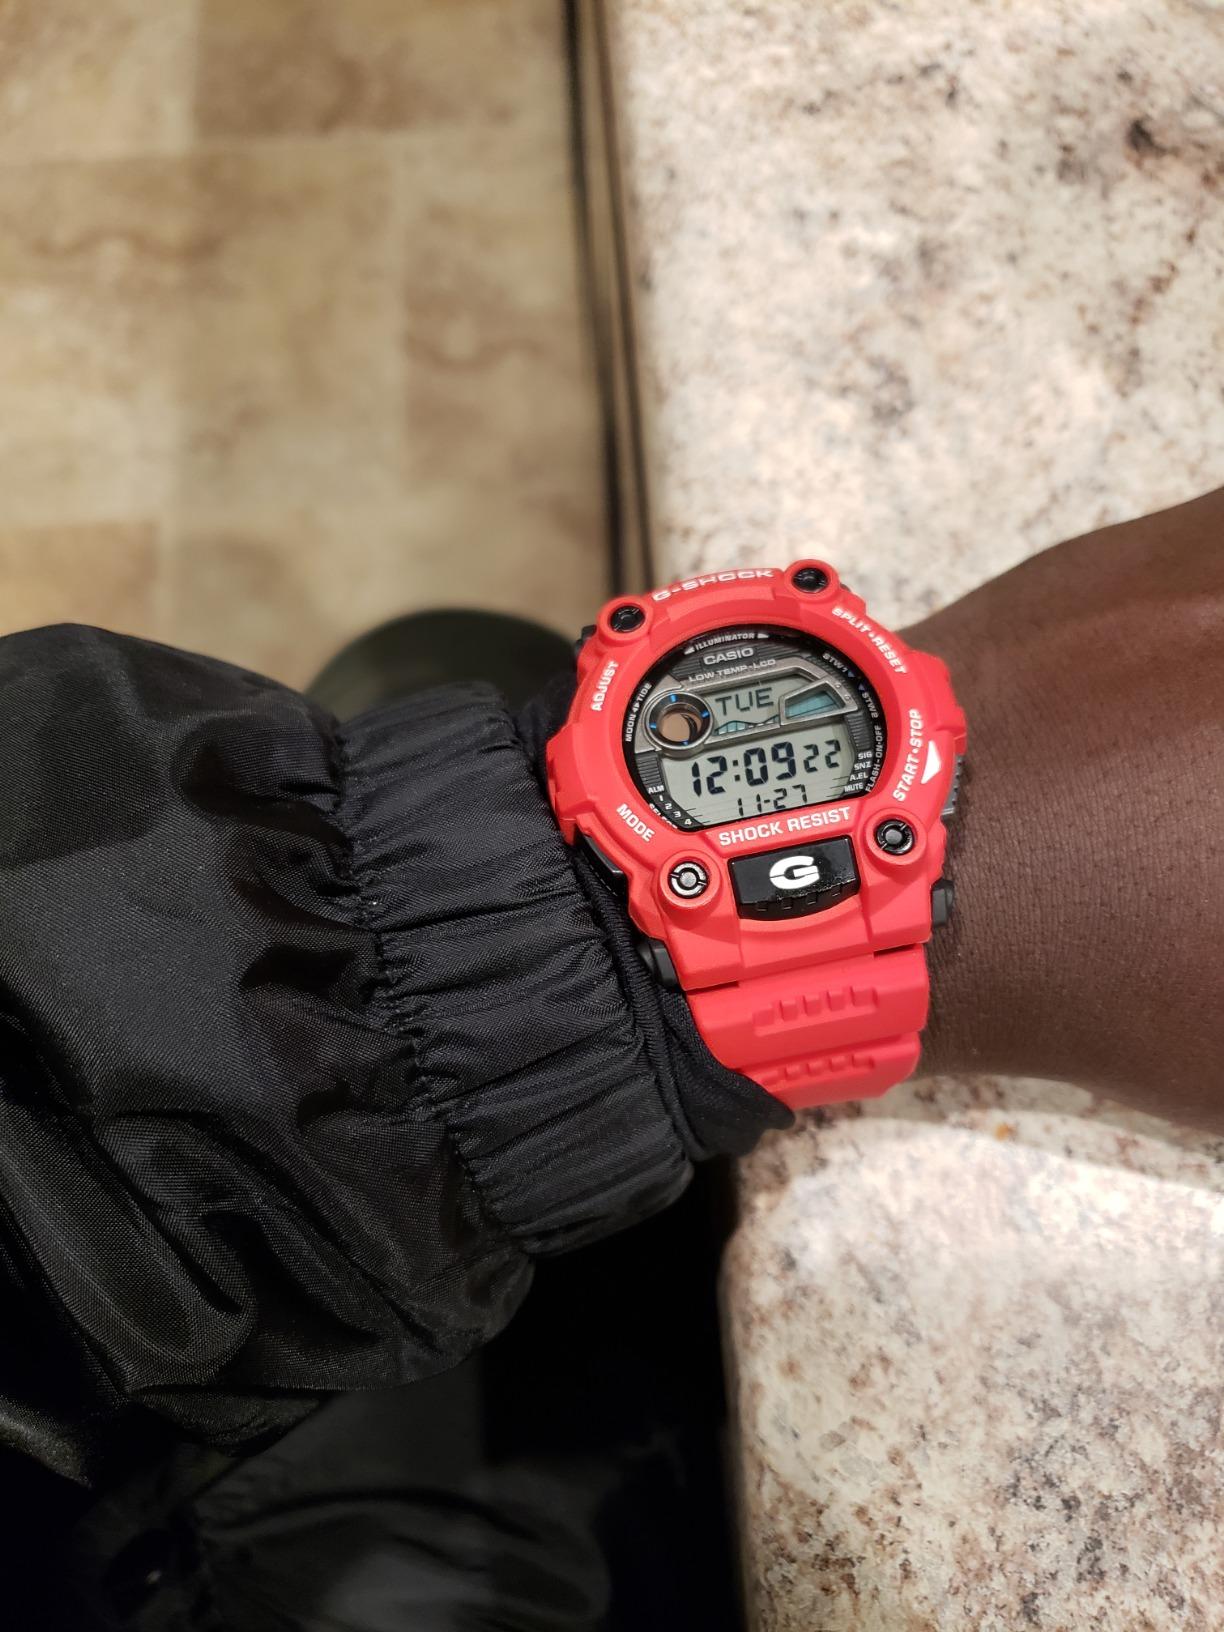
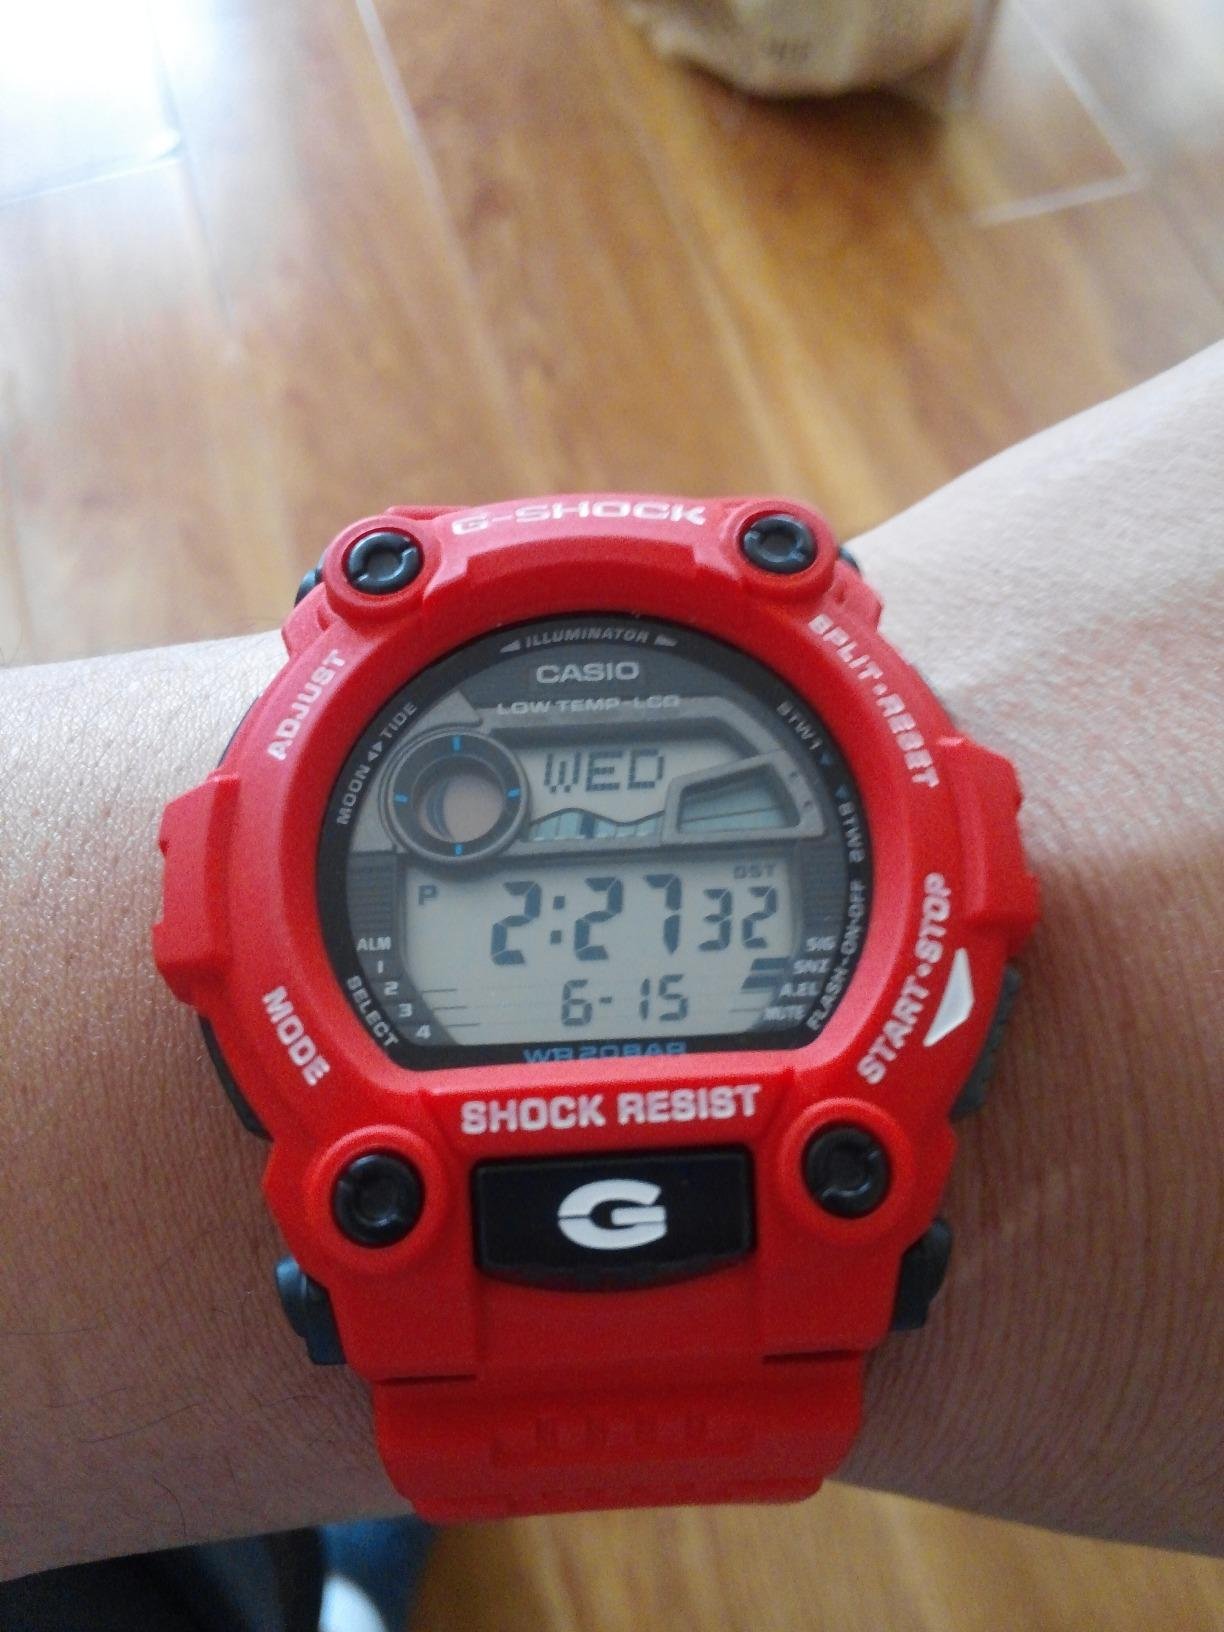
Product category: accessories_watch
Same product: yes